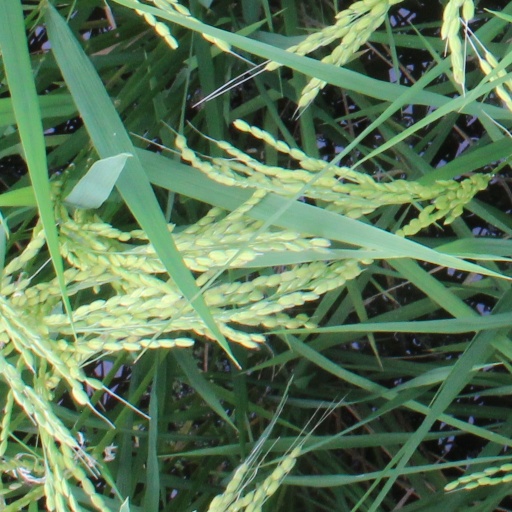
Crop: rice